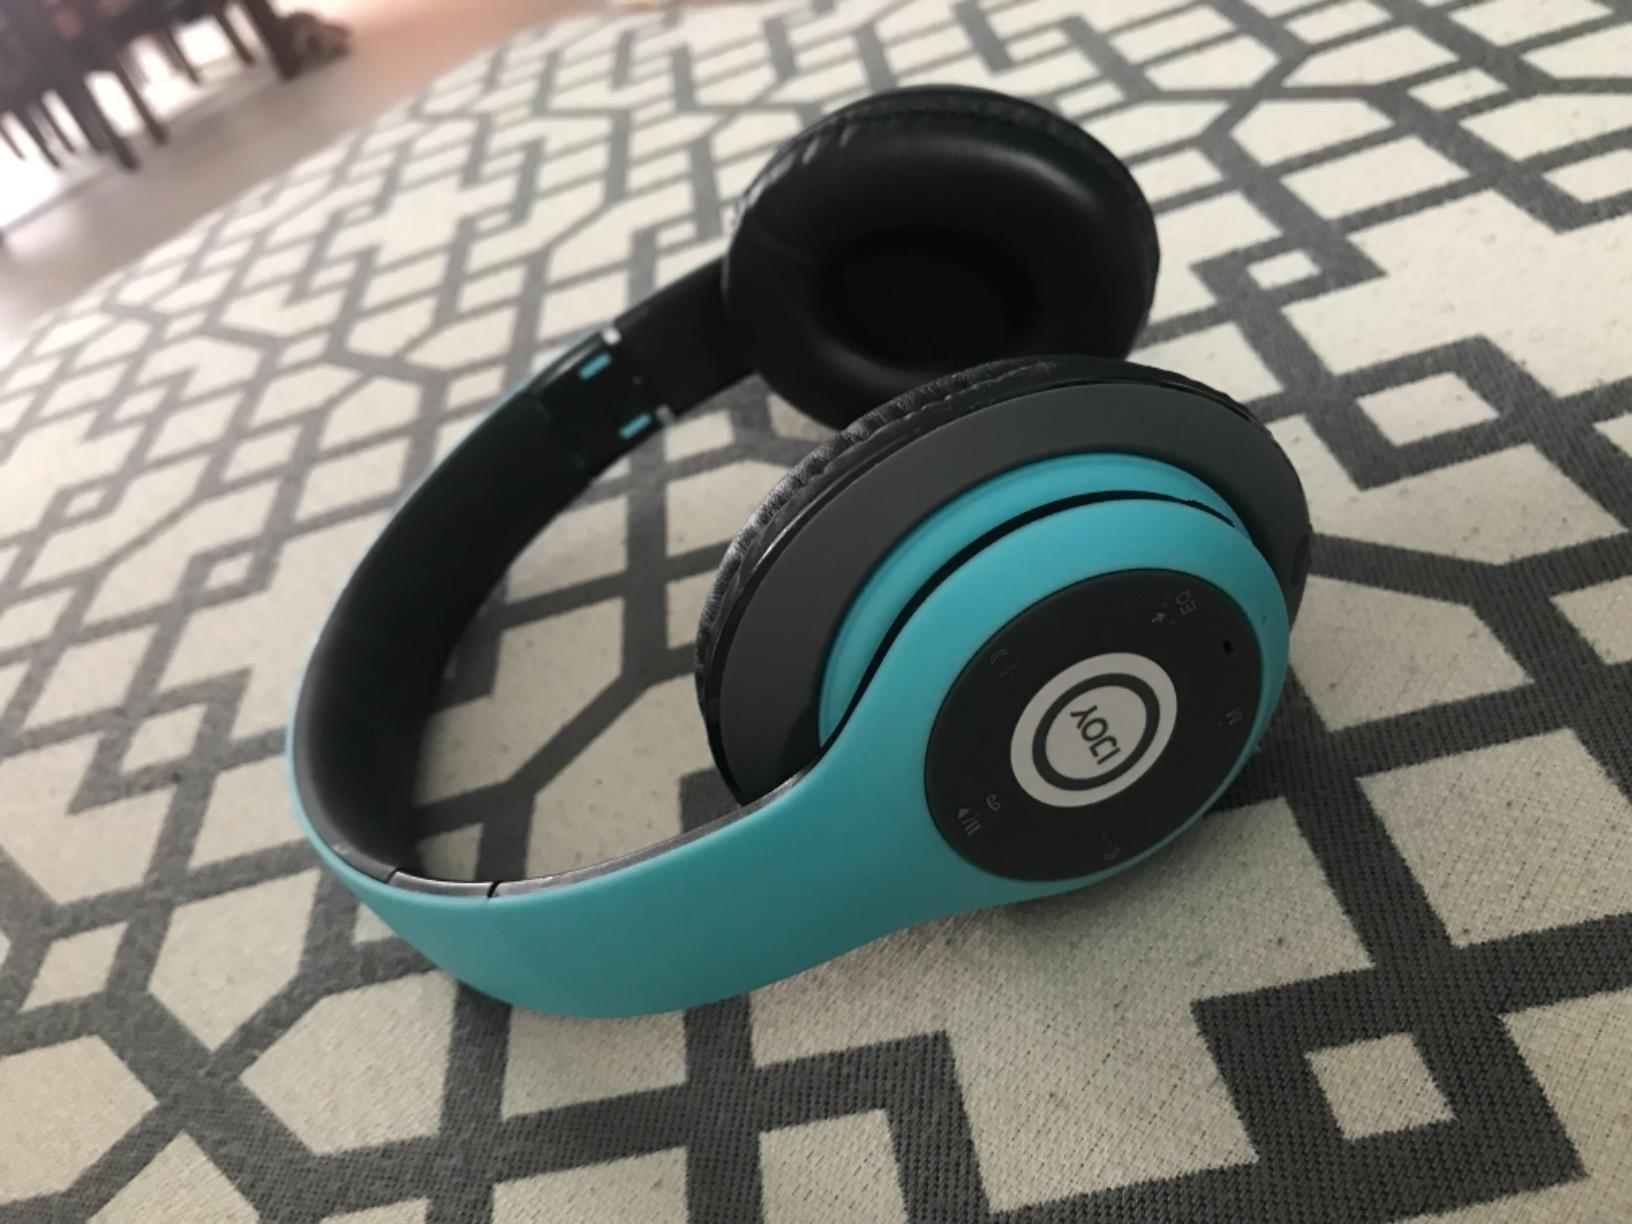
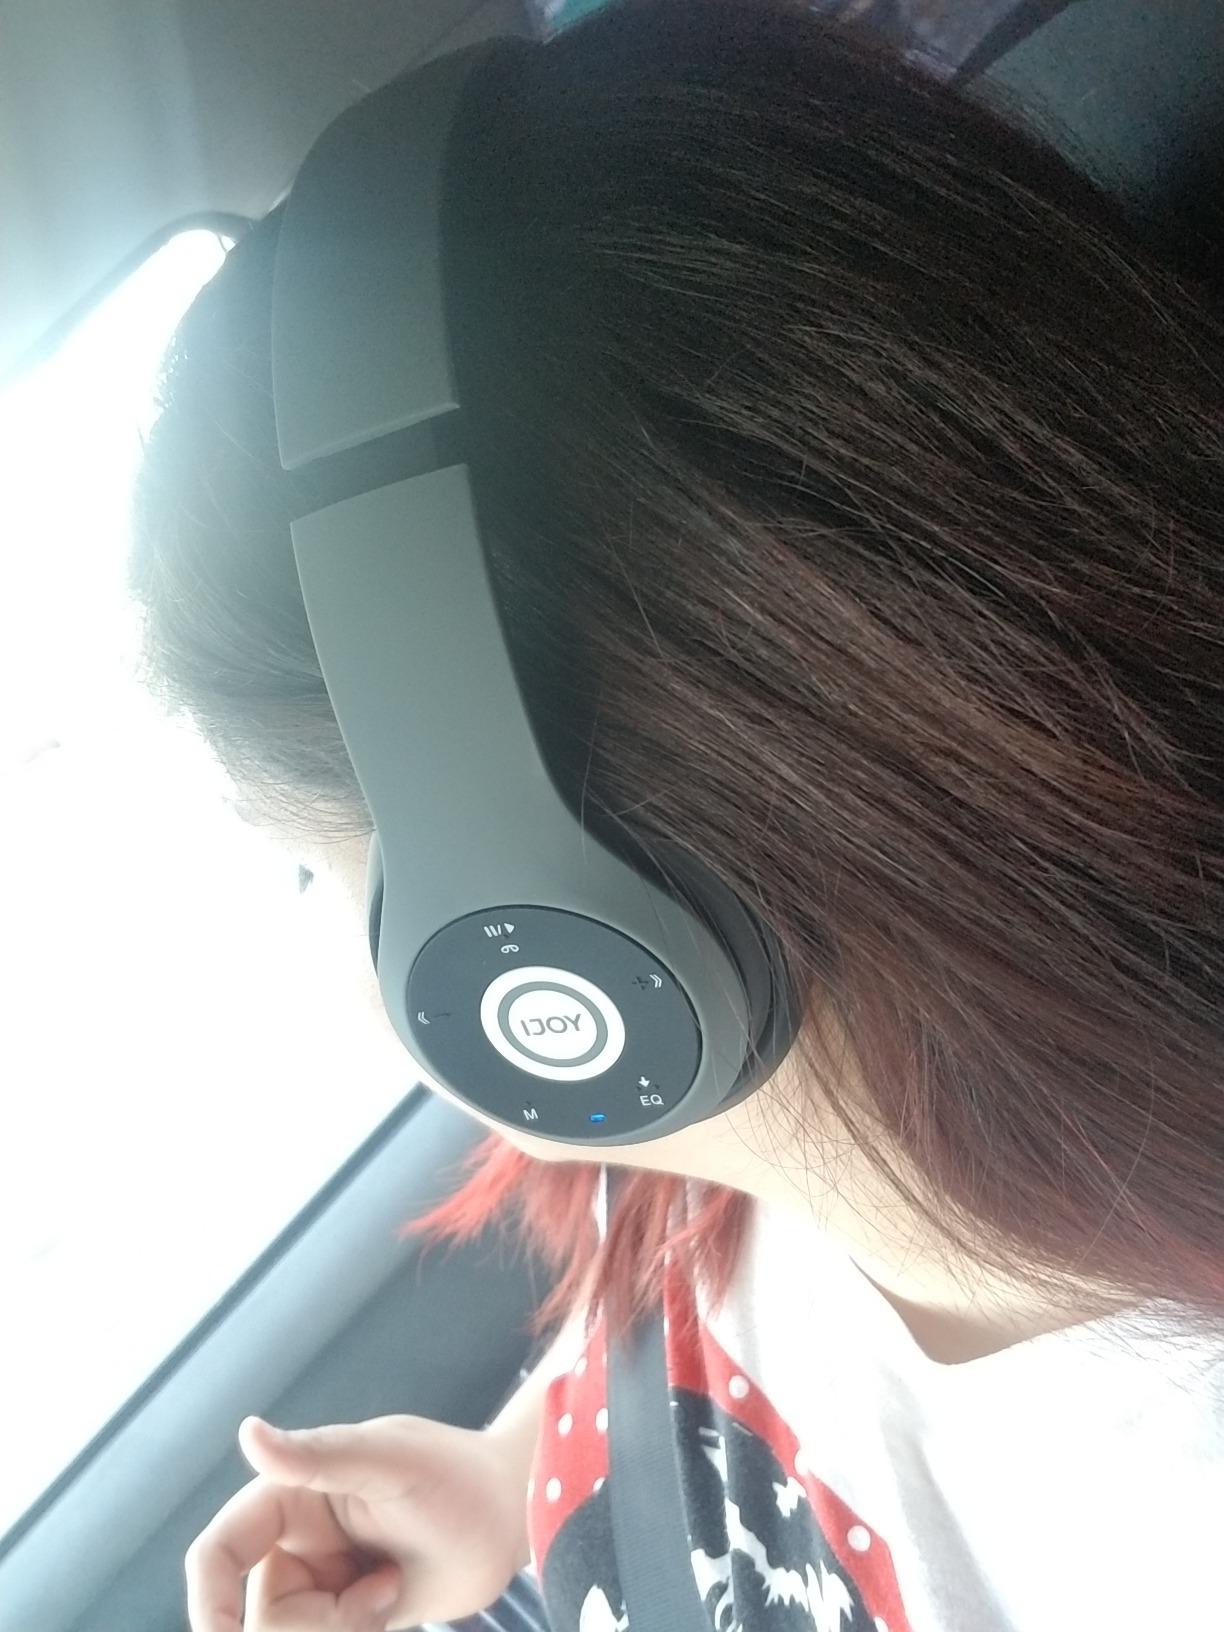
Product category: headphones
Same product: no